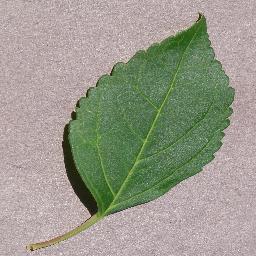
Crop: cherry
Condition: (including_sour)_healthy